Exchange State Bank

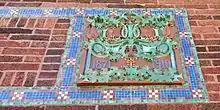
Terracotta, tile, and brickwork detail on the exterior front of the building

It is significant as the first major joint project of Purcell and Elmslie, and one of few commercial buildings by them. William Gray Purcell designed the building and George Grant Elmslie created the ornamentation of terra cotta, glass mosaic and wood. The building has been regarded as an "excellent" example of Prairie School architecture, implemented in brick.